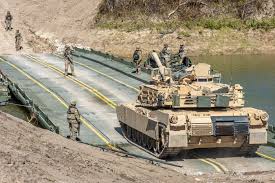
Label: Tank